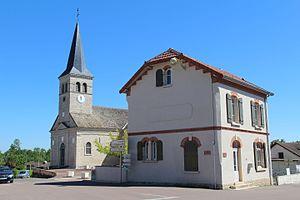
Ancienne poste et église de St Etienne en Bresse
Saint-Étienne-en-Bresse est une commune française située dans le département de Saône-et-Loire en région Bourgogne-Franche-Comté.